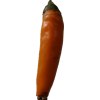
Label: pepper